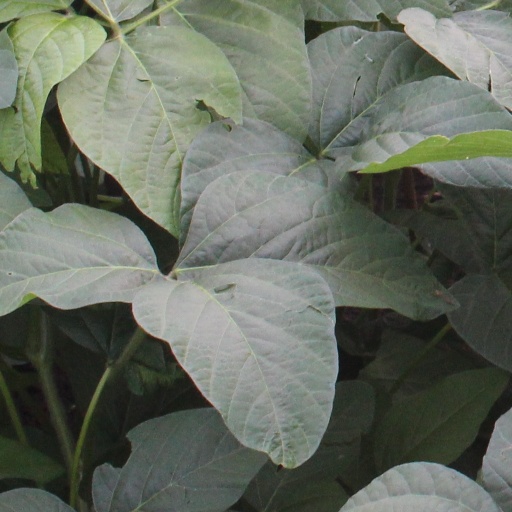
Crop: soybean